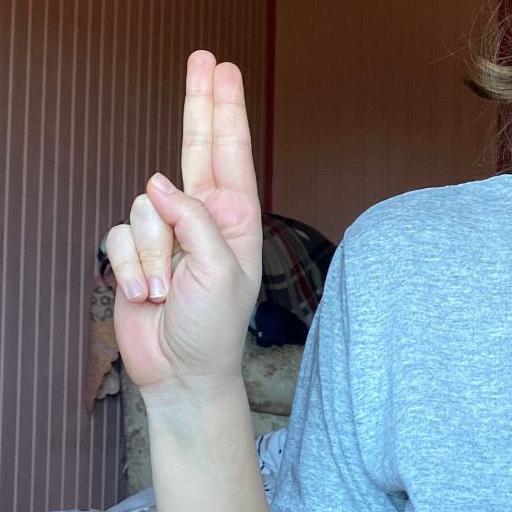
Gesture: two_up